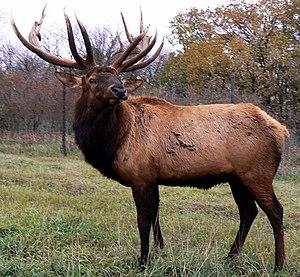
Cette liste traite des mammifères se trouvant au Canada. Il y a environ 200 espèces de mammifères indigènes au Canada. La grandeur de son territoire offre une grande variété d'écosystèmes allant des montagnes aux plaines en passant par les espaces habités. On retrouve au Canada la moitié des espèces mondiales de Cétacés. Le groupe ayant le plus d'espèces sont les Rongeurs alors que le moins nombreux est celui des Didelphimorphes avec une seule espèce.
Le wapiti est un mammifère herbivore de la famille des cervidés. Il fait partie des plus grands cervidés du monde avec le sambar mais après l'élan ou orignal. Il est presque identique au cerf élaphe d'Europe dont il a longtemps été considéré comme une sous-espèce, mais en 2004, des indices du génome mitochondrial donnent fortement à penser qu'il s'agit de deux espèces distinctes.